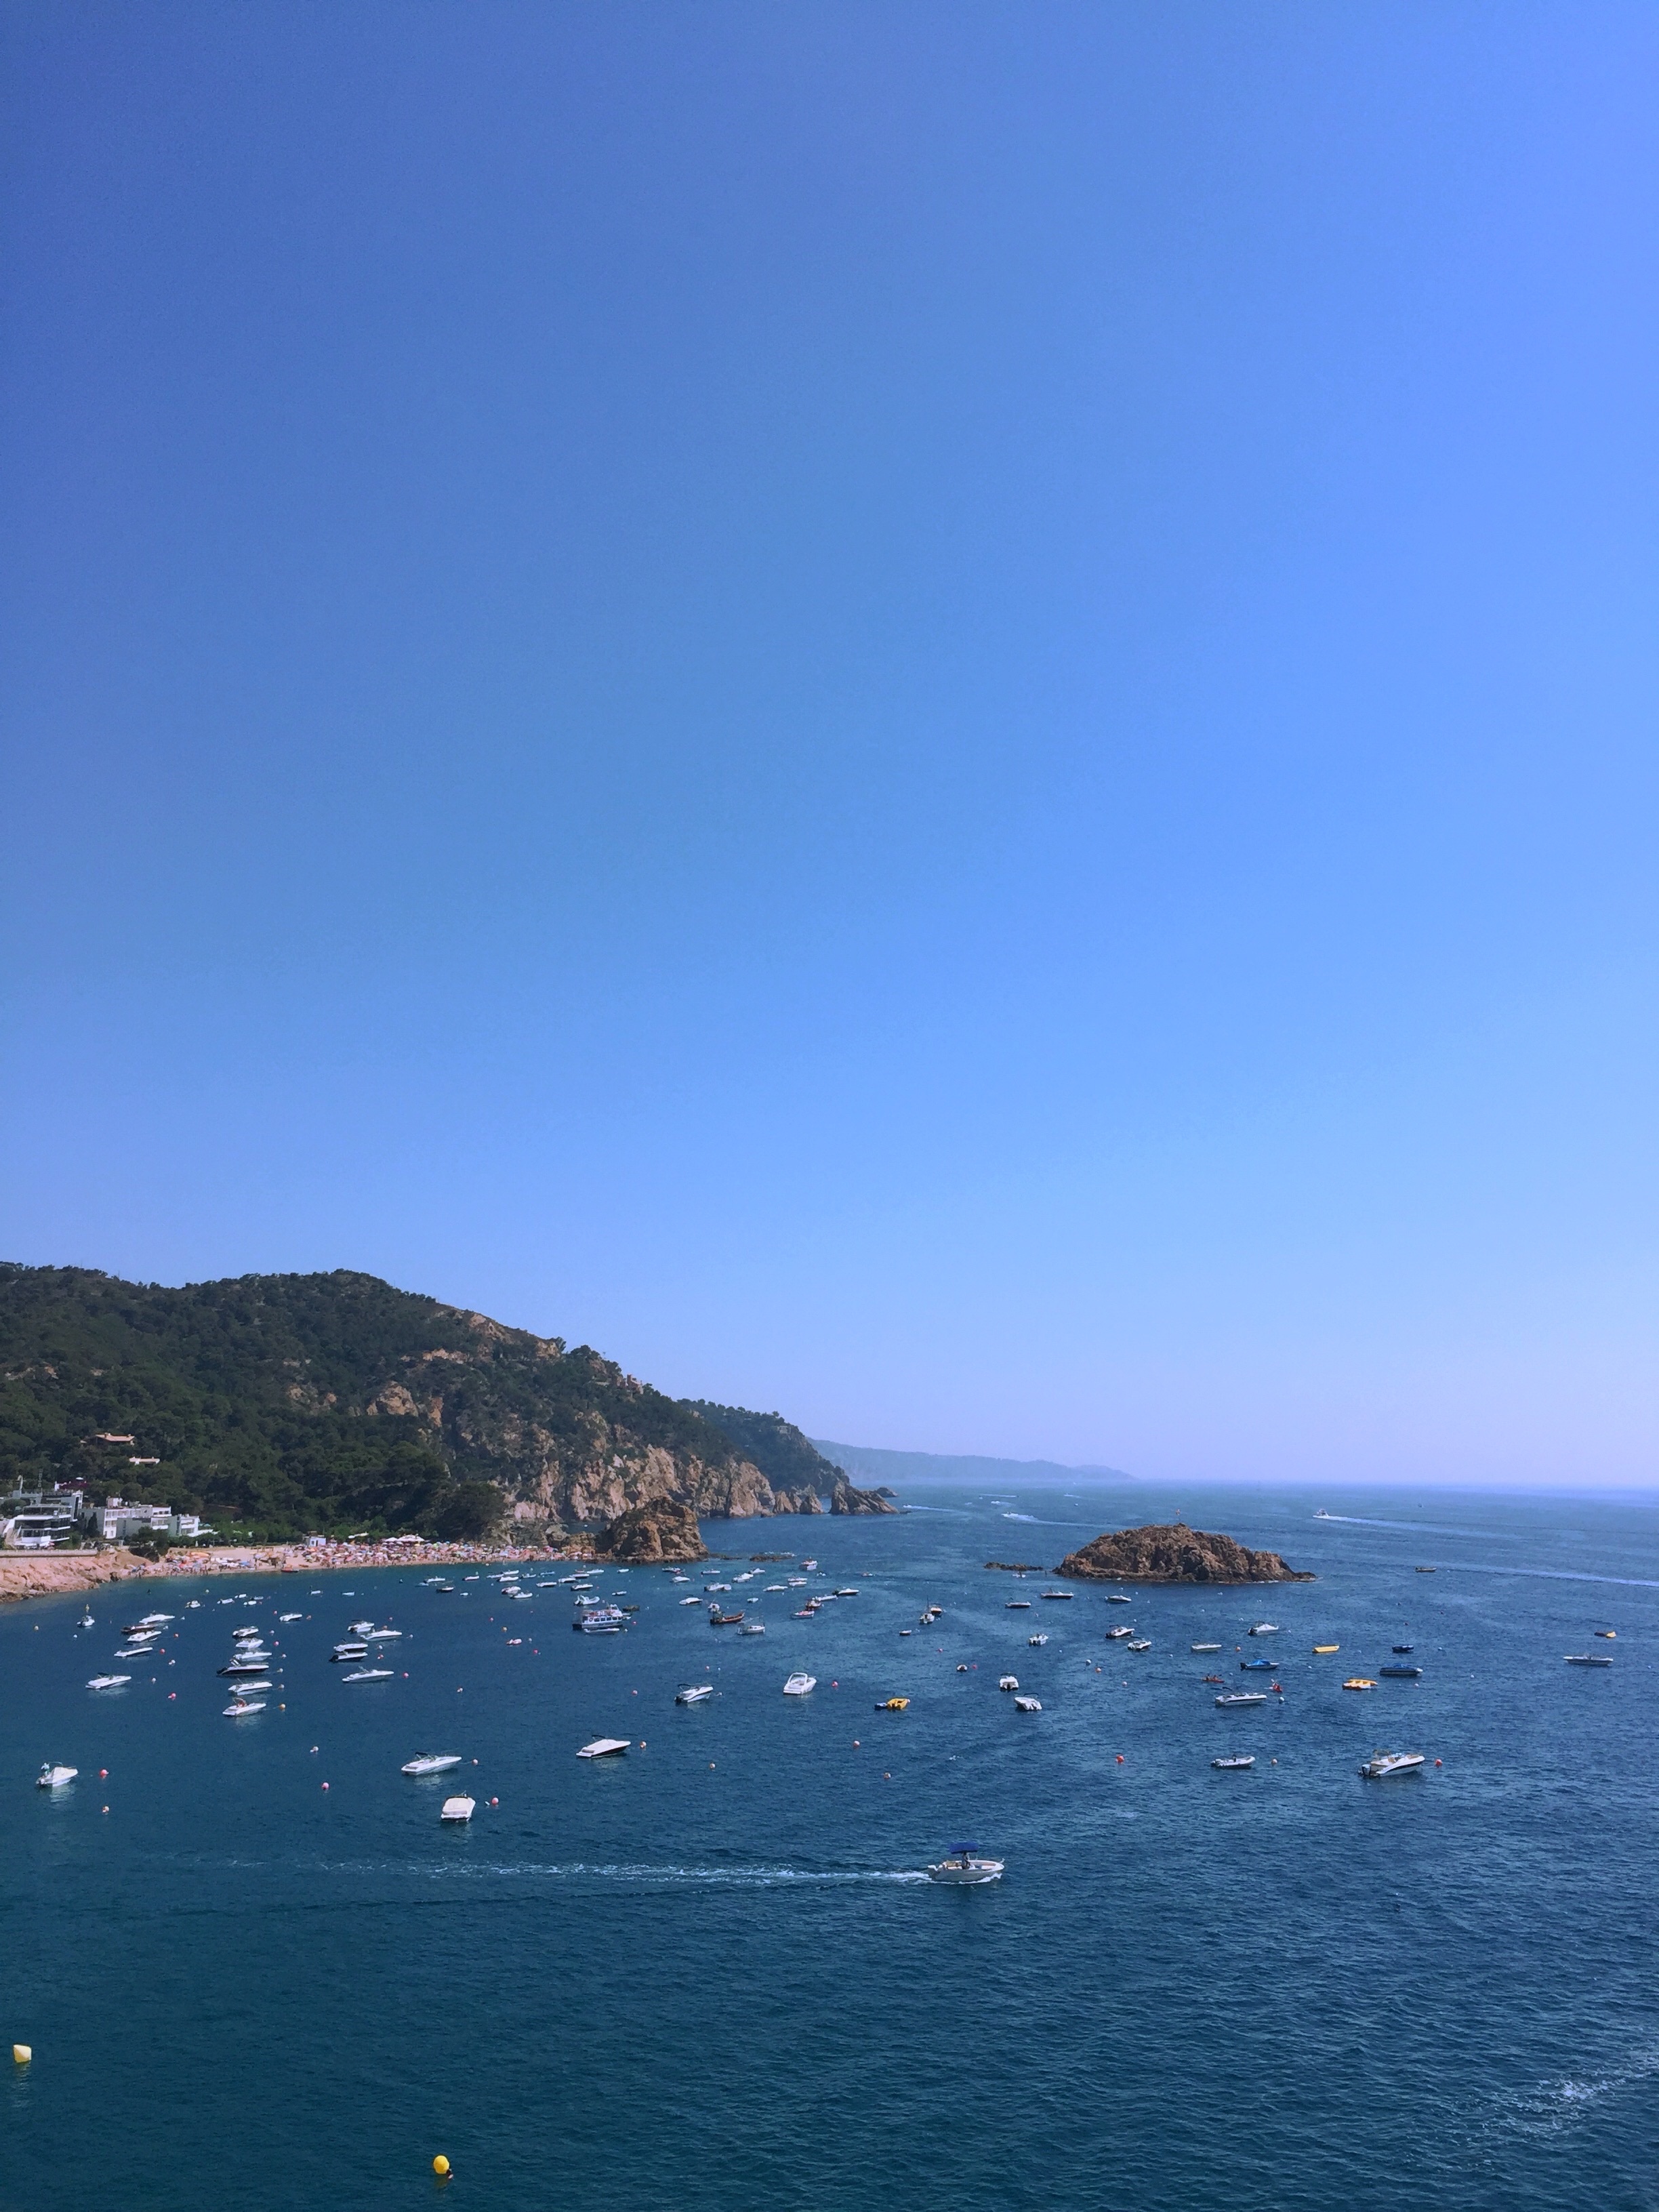
beach, sea, coast, ocean, horizon, sky, shore, dusk, bay, terrain, body of water, cape